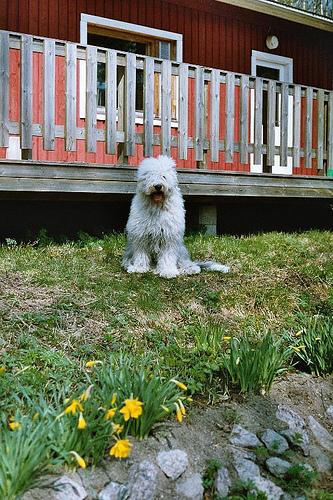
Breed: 257-n000108-Old_English_sheepdog